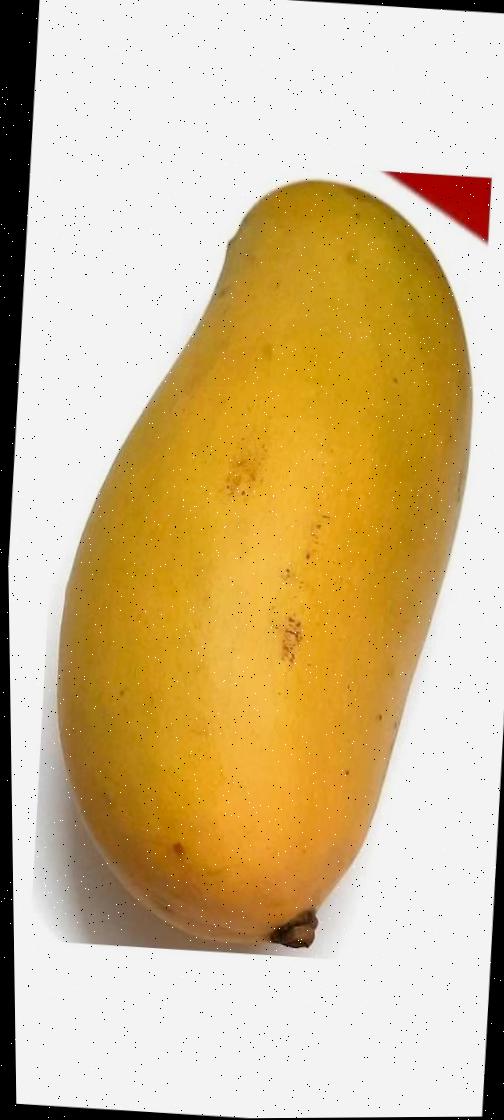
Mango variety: Banana Mango